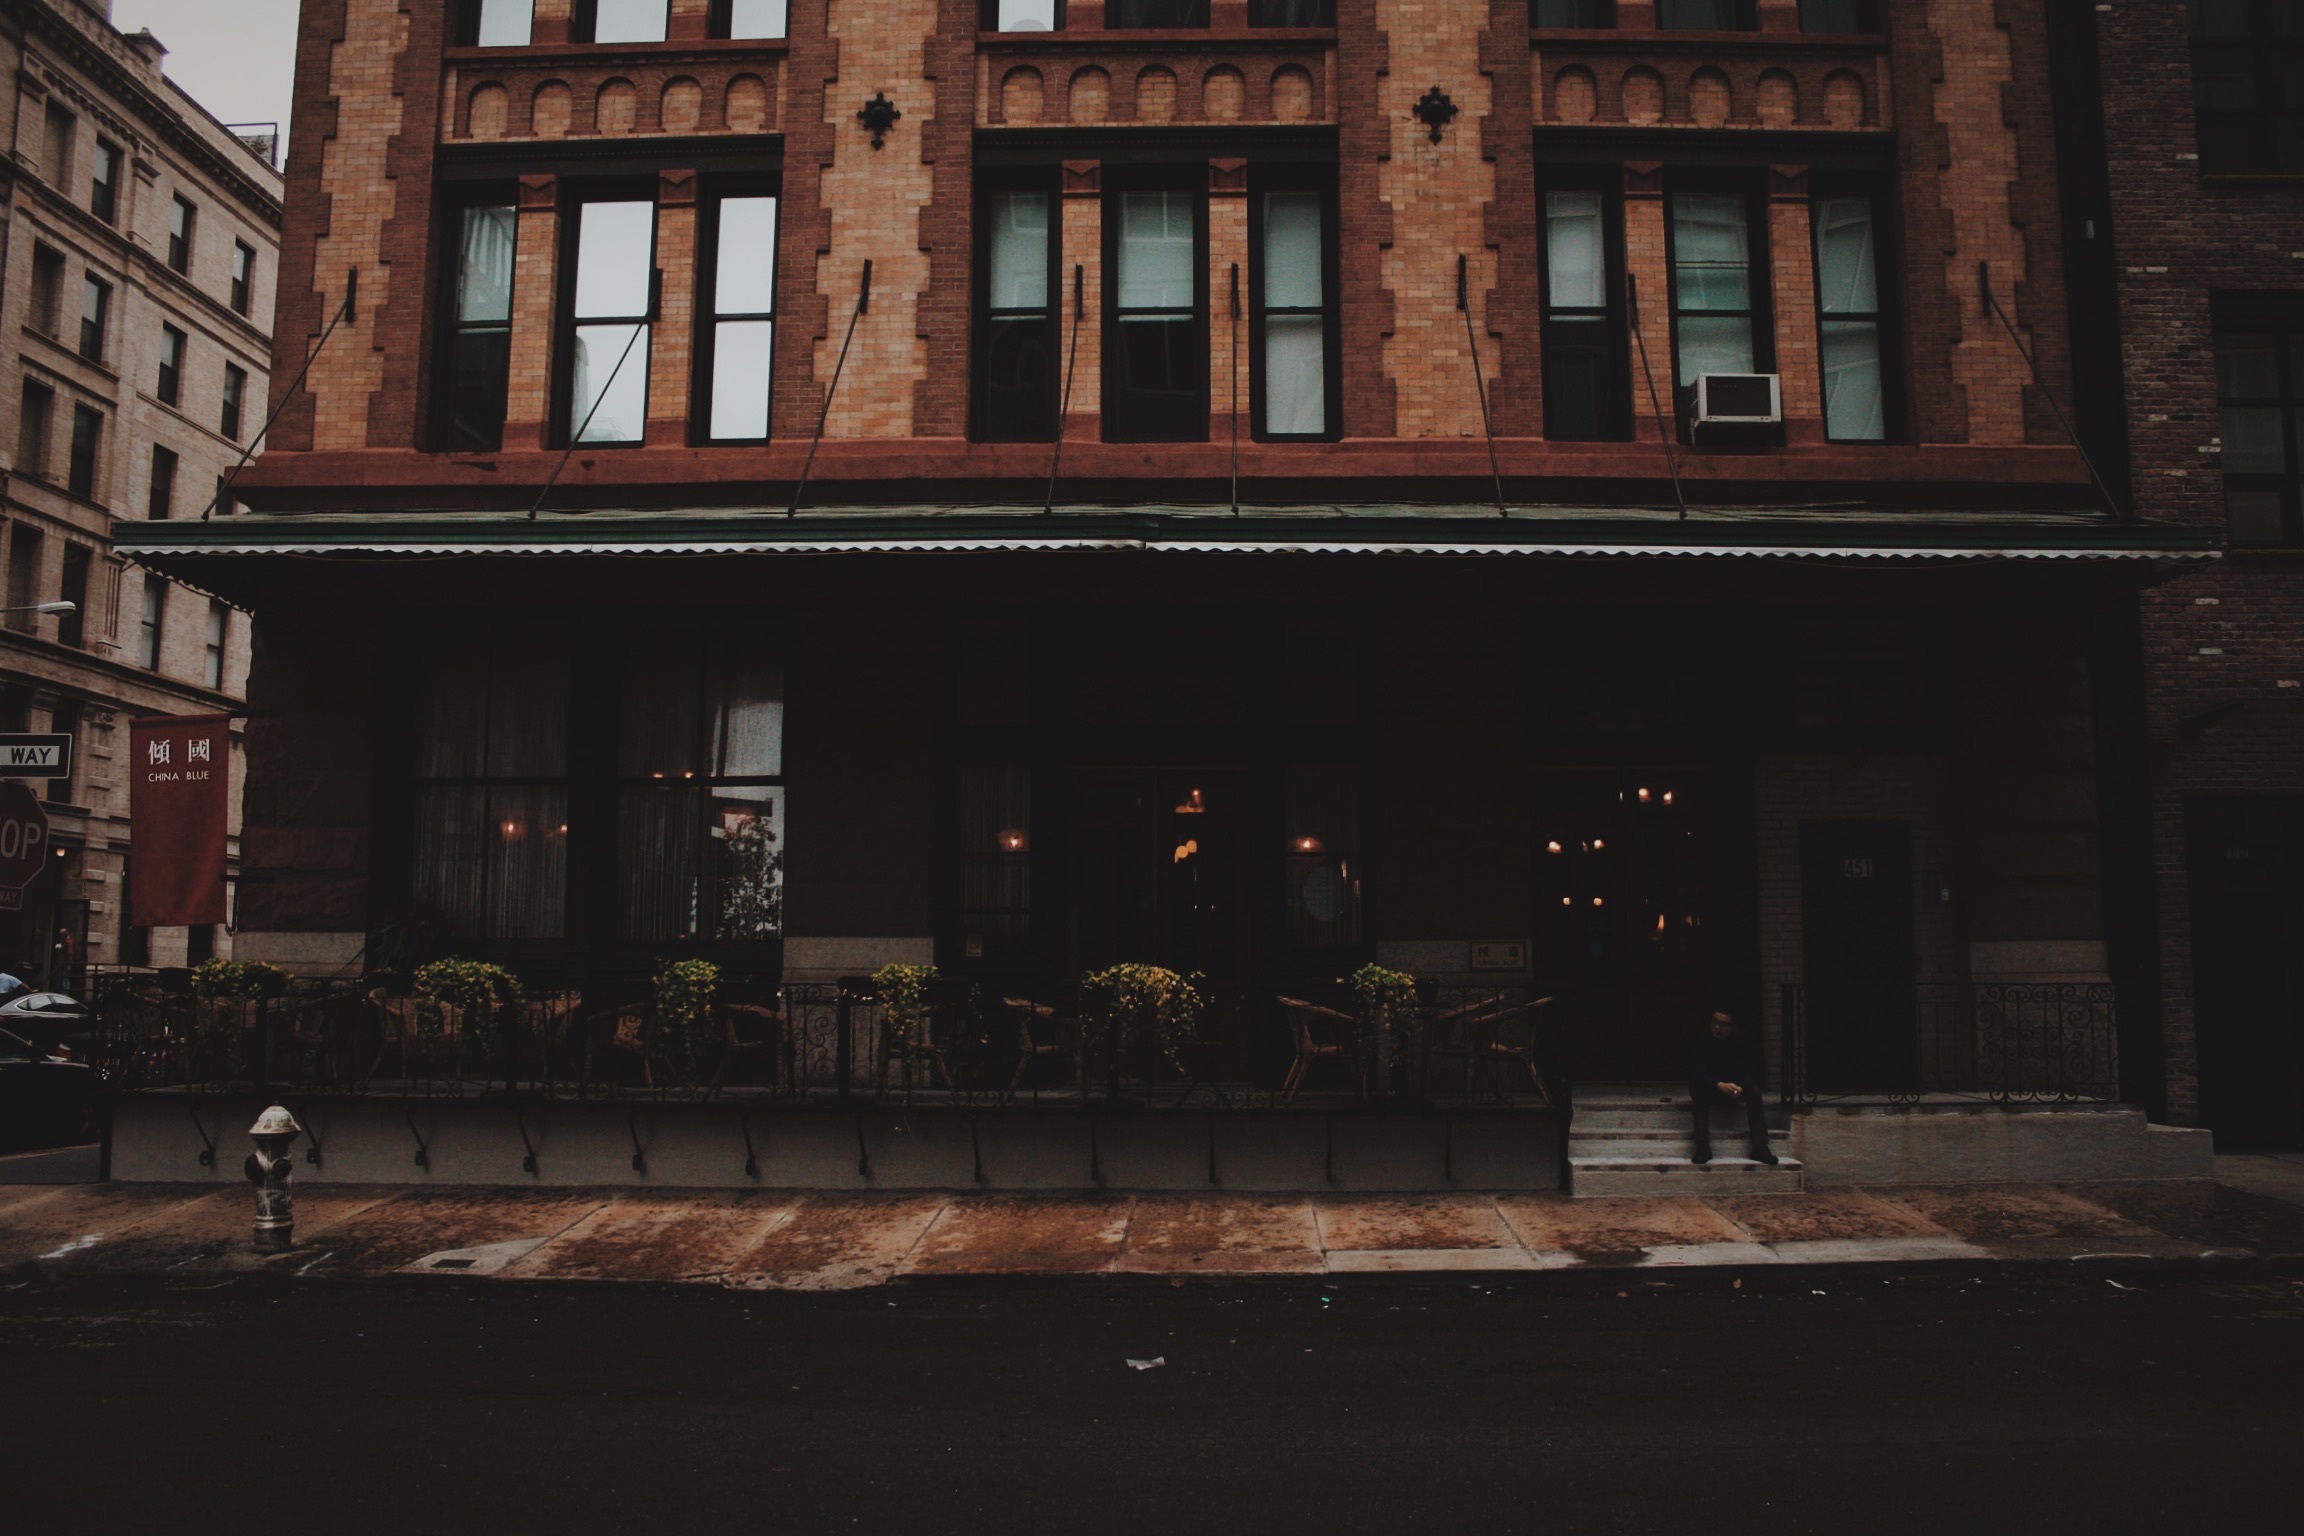
architecture, night, house, window, downtown, evening, facade, darkness, urban area